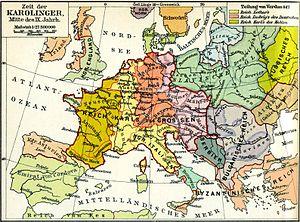
L'Europe en 843
L’histoire de l'Europe, et surtout de l’Europe méridionale, est une des parties les mieux documentées, étudiées et connues de l’histoire mondiale, pour quatre raisons :